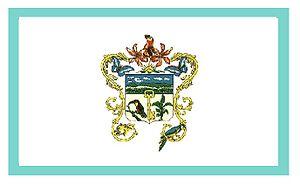
Tingo María est la capitale de la province de Leoncio Prado au Pérou, dans la région de Huánuco.